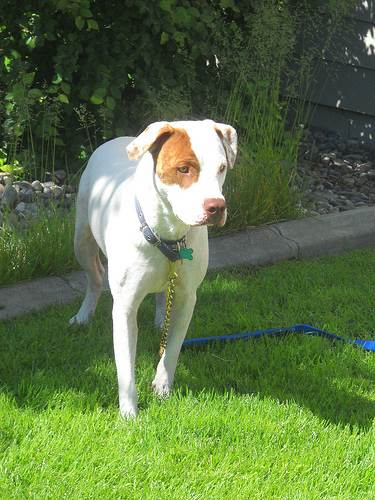
Animal: dog
Breed: american_bulldog